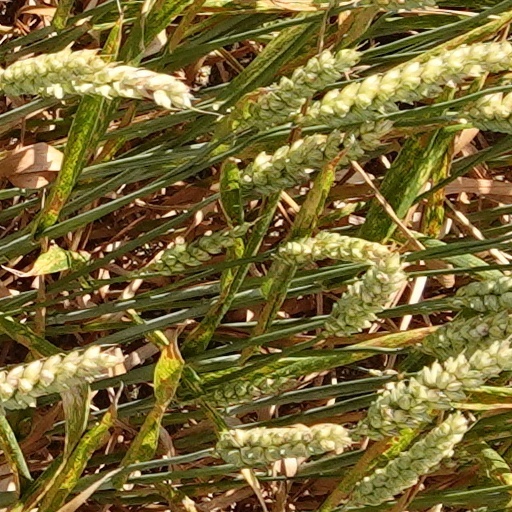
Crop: wheat